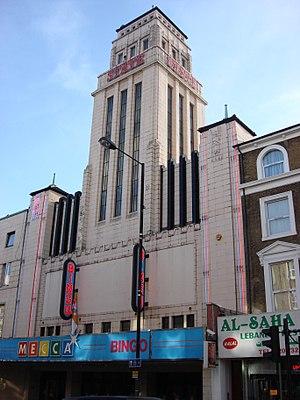
Kilburn High Road est l'axe principal du quartier de Kilburn, dans la ville de Londres.
Le Gaumont State Cinema est une salle de spectacle et de cinéma située dans Kilburn High Road au nord-ouest de Londres.